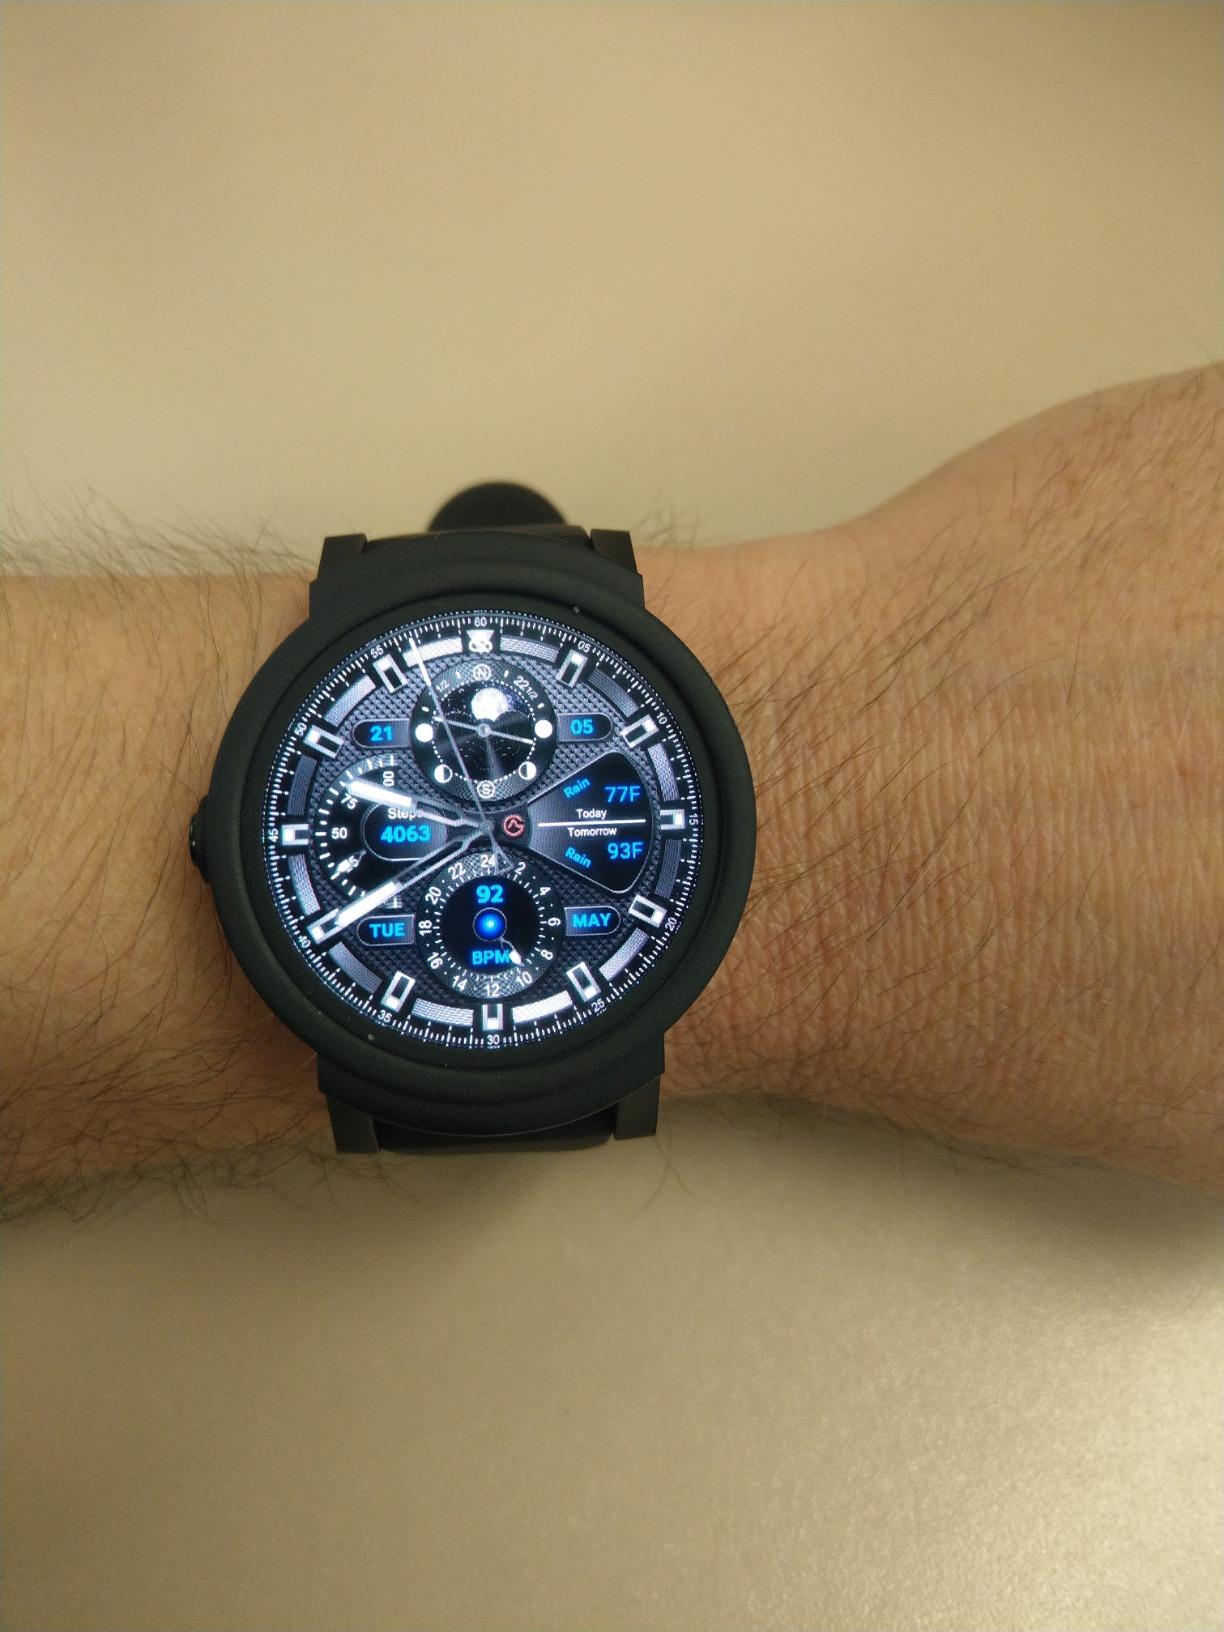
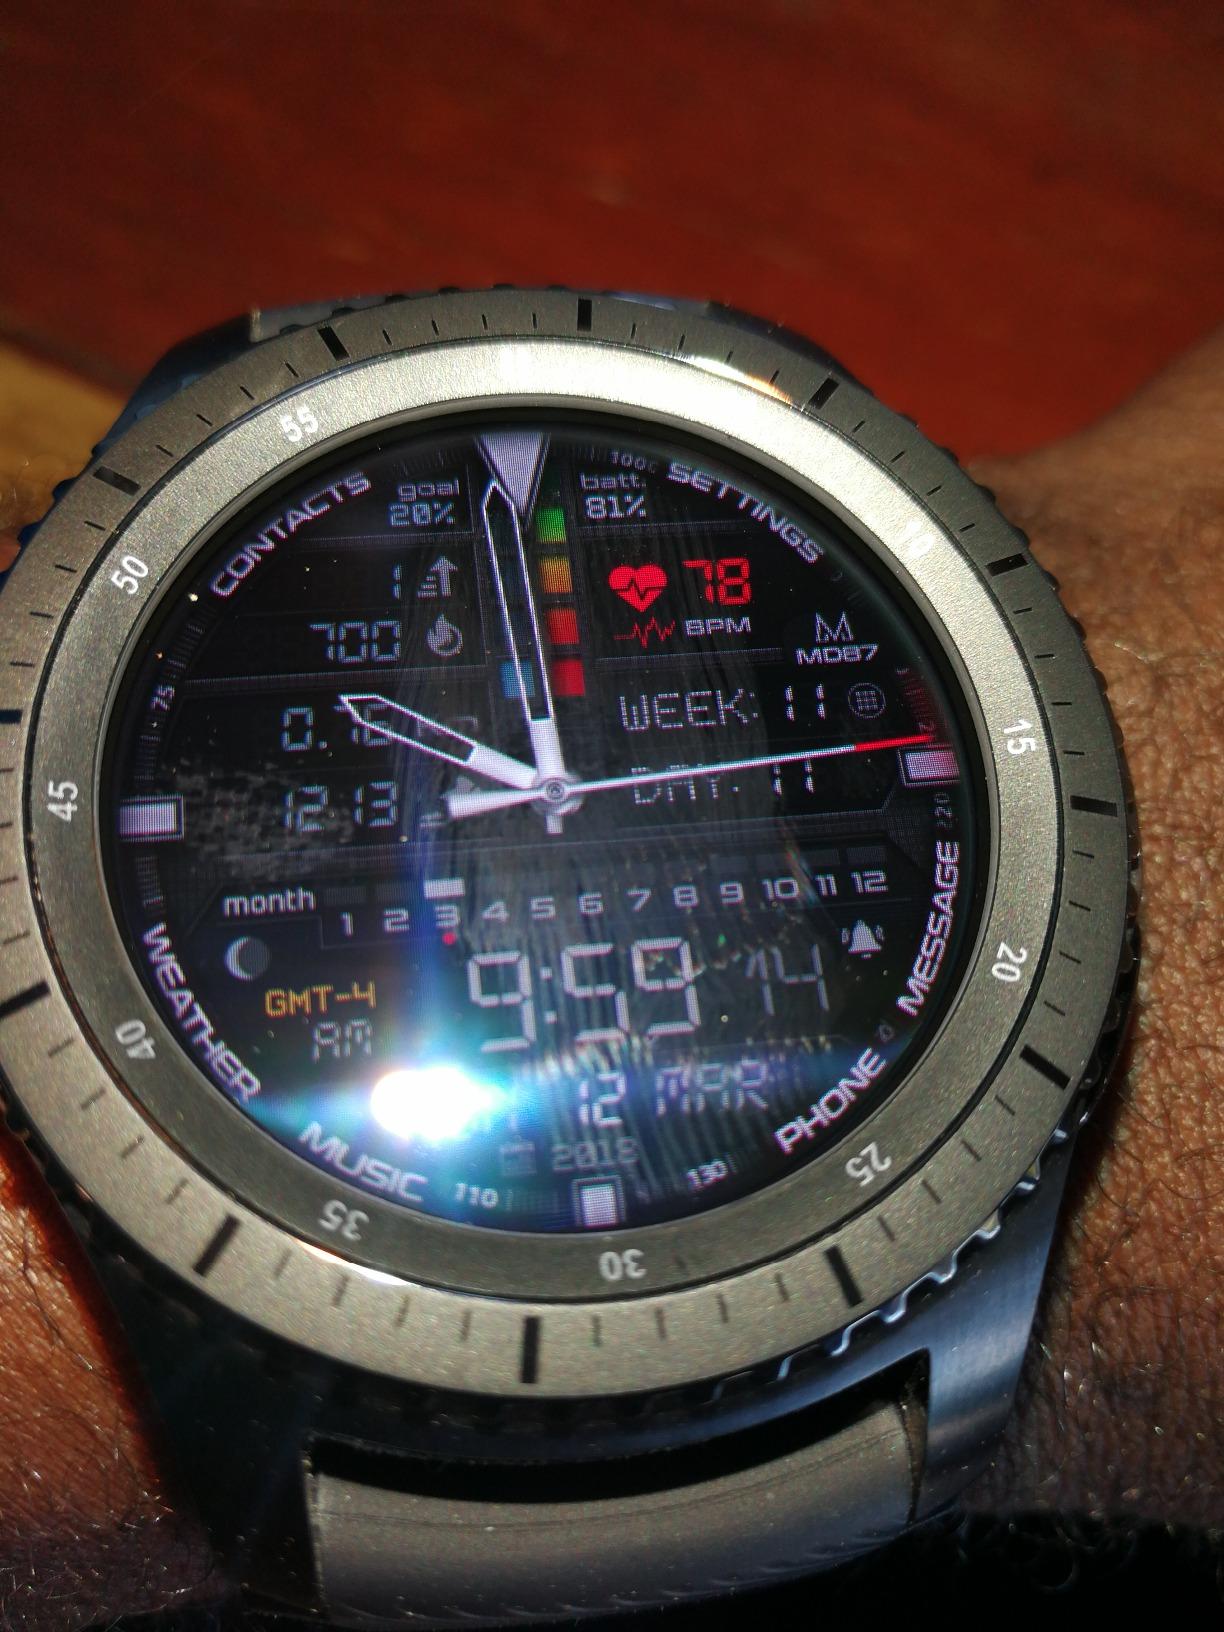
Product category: smartwatch
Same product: no